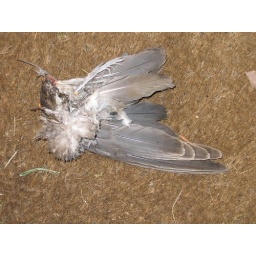
Remains of a bird left behind by Moose kitty after he killed and ate it.